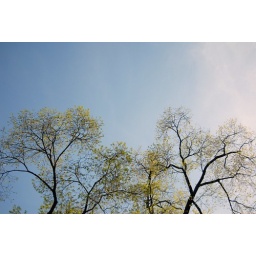
what I saw when I was laying on my back looking up into the sky in the grass on DuPont Cirlce